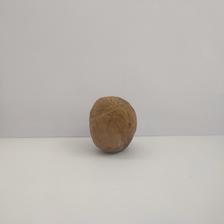
Size: Spoiled